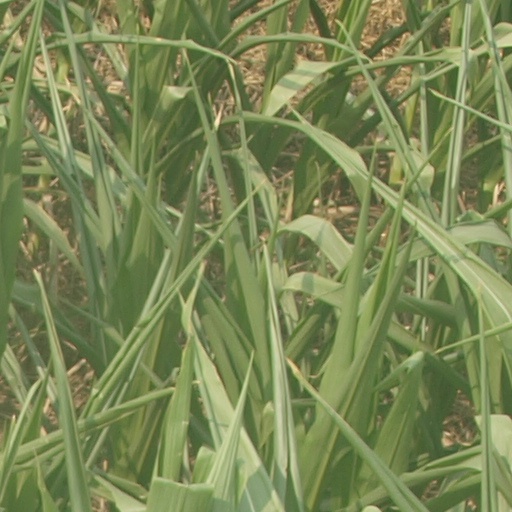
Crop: maize; corn